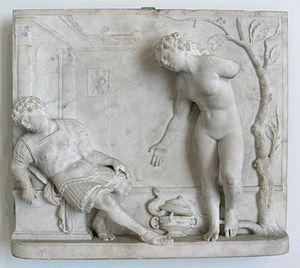
Marc Antoine, en latin Marcus Antonius, est un homme politique et militaire romain, né le 14 janvier 83 av. J.-C. et mort le 1ᵉʳ août 30 av. J.-C.